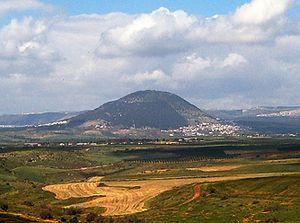
Le chemin de Jésus, appelé aussi Jesus Trail, est une randonnée pédestre et un pèlerinage de 65 km qui traverse la Galilée en Israël en suivant la route que Jésus aurait, selon les Évangiles, parcourue au début de sa vie publique. Le chemin relie plusieurs points importants de sa vie. La partie principale du chemin commence à Nazareth et passe par Sepphoris, Cana, les cornes de Hattin, les falaises du mont Arbel, la mer de Galilée, Capharnaüm, Tabgha et le Mont des Béatitudes.
Le mont Thabor, ou mont Tabor est une montagne isolée de 588 mètres d'altitude située au cœur de la Galilée, en Israël.
La Basse Galilée est une région du district nord d'Israël. La Basse Galilée est bordée au sud par la vallée de Jezreel ; la Haute Galilée au nord, dont elle est séparée par la vallée de Beit HaKerem ; la vallée du rift du Jourdain et le lac de Tibériade à l'est ; et à l'ouest par un segment de la plaine côtière connue sous le nom de vallée de Zébulon, qui s'étend entre le Mont Carmel et Acre. La Basse Galilée est la partie méridionale de la Galilée. À l'époque de Flavius Josèphe, elle était définie comme la région s'étendant de Xaloth à Bersabe, et de Cabul à Tibériade. On la qualifie de "Basse" car elle est moins montagneuse que la Haute Galilée. Les sommets de la basse Galilée s'élèvent à 500 m au-dessus du niveau de la mer. Les plus hauts sommets sont le mont Kamon dans le nord de la basse Galilée et le Mont Thabor dans la partie sud.